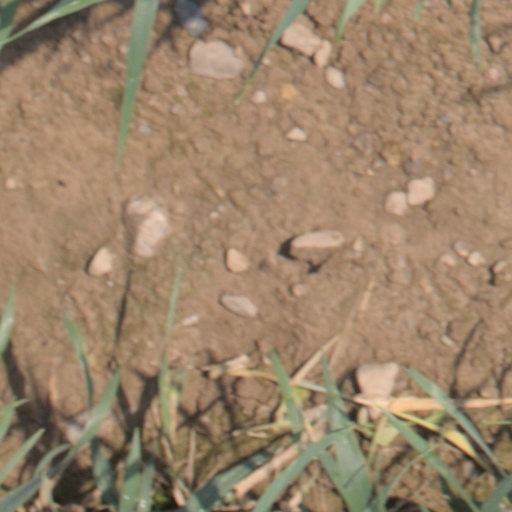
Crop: wheat